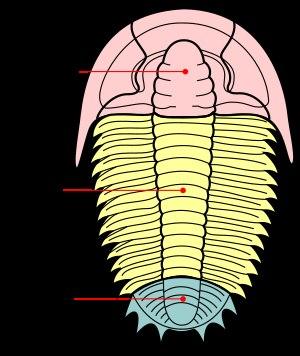
Le terme de pygidium désigne l'ensemble des tergites abdominaux caractérisés par l'absence d'appendices natatoires ou ambulatoires. Il se différencie du telson qui désigne la dernière partie du corps des arthropodes.
Les trilobites constituent une classe d'arthropodes marins fossiles ayant existé durant le Paléozoïque du Cambrien au Permien. Les derniers trilobites ont disparu lors de l'extinction de masse à la fin du Permien, il y a 250 Ma.
Le terme de céphalon désigne le premier tagme de certains groupes des arthropodes. Le céphalon correspond à la tête chez les insectes.
En biologie animale, un tagme est chez certains animaux l'appellation d'une région morphologiquement distincte et spécialisée dans des fonctions, région qui résulte du regroupement de segments ou métamères soit par fusion, soit par la jonction de segments articulés qui restent mobiles et indépendants. L'altération fonctionnelle de la métamérie, appelée tagmose ou tagmatisation, est en lien avec l'adaptation aux milieux de vie très diversifiés. Cette tagmatisation « induit un remaniement du système nerveux ganglionnaire vers des centres nerveux spécialisés pour les grandes fonctions » vitales.